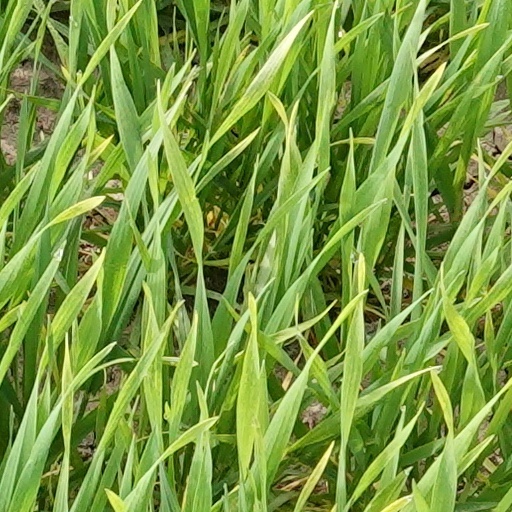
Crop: wheat